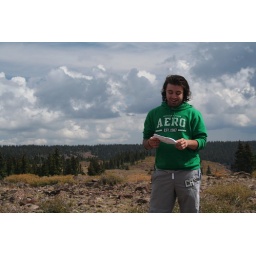
this was taken on a backpacking trip near fish lake